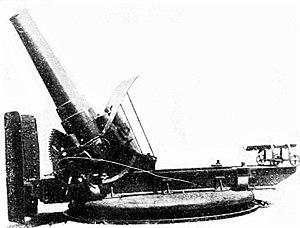
L'obusier Type 45 240 mm était une pièce d'artillerie de siège utilisé par l'Armée Japonaise durant la Première et la Seconde guerre mondiale. La dénomination Type 45 indique que cet obusier a été adopté par l'Armée impériale la 45ᵉ année du règne de l'Empereur Meiji, soit 1912 dans le Calendrier grégorien Ce fut la première pièce d'artillerie de ce type conçu et fabriqué au japon.